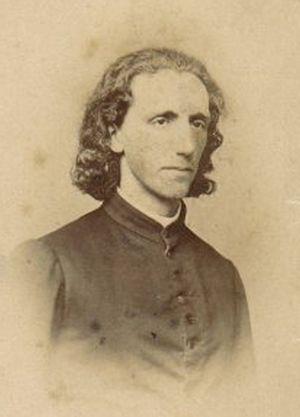
L'Intentionnalité est un concept majeur de la philosophie de la connaissance du XXᵉ siècle. Le petit Dictionnaire de la philosophie de Larousse donne la définition lapidaire qui suit : « relation active de l'esprit à un objet quelconque ». Comme le dit Edmund Husserl, « ce qui devient problématique, c’est la possibilité, pour la connaissance, d’atteindre un objet qui pourtant est en soi-même ce qu’il est ».
Franz Clemens Brentano, né le 16 janvier 1838 à Marienberg près de Boppard le long du Rhin et mort le 17 mars 1917 à Zurich), est un philosophe et psychologue catholique allemand, puis autrichien. Il est surtout connu pour sa remise au premier plan du concept médiéval d'intentionnalité, qu'il tire notamment de l'interprétation d'Aristote par Thomas d'Aquin et les philosophes médiévaux. Il tente à partir de ce concept de fonder la psychologie comme science positive et empirique, s'interroge sur l'immortalité de l'âme et développe une métaphysique de type réaliste.
Dans le contexte de la philosophie de l'esprit, la conscience phénoménale est ce qui caractérise le « vécu » ou le « ressenti » d'un sujet. Contrairement à la conscience définie comme « cognition », la conscience phénoménale est associée à une expérience qualitative, telle que la perception d'une couleur, la sensation de chaud ou de froid, le sentiment d'anxiété.